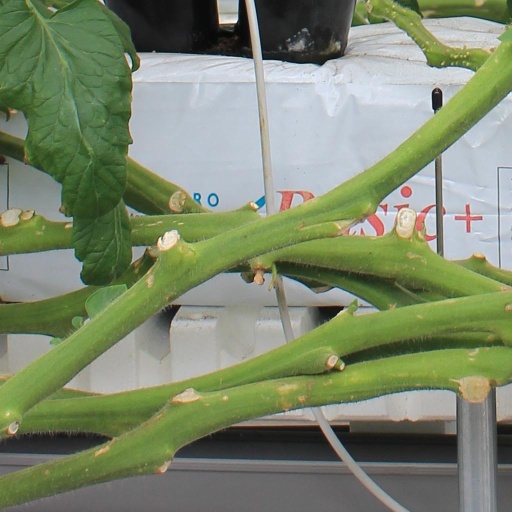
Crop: tomato